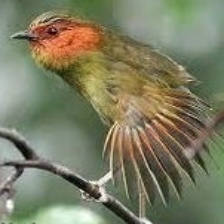
Species: SCARLET FACED LIOCICHLA
Scientific name: LIOCICHLA RIPPONI